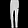
Label: Trouser